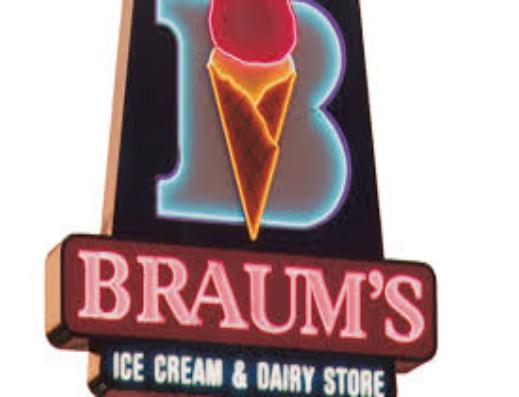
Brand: Braum's
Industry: Food